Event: Nepal Earthquake
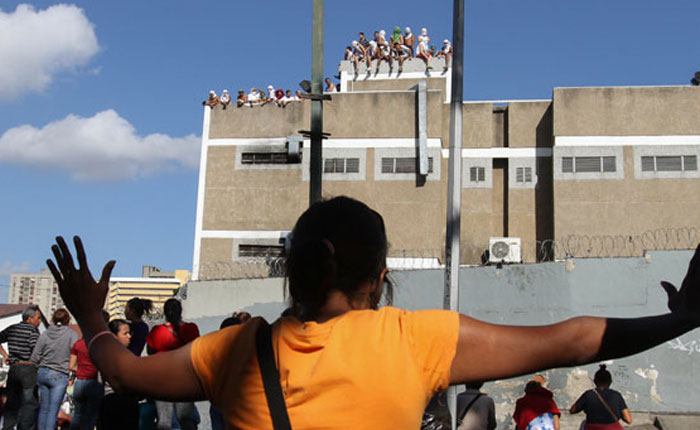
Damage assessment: no_damage